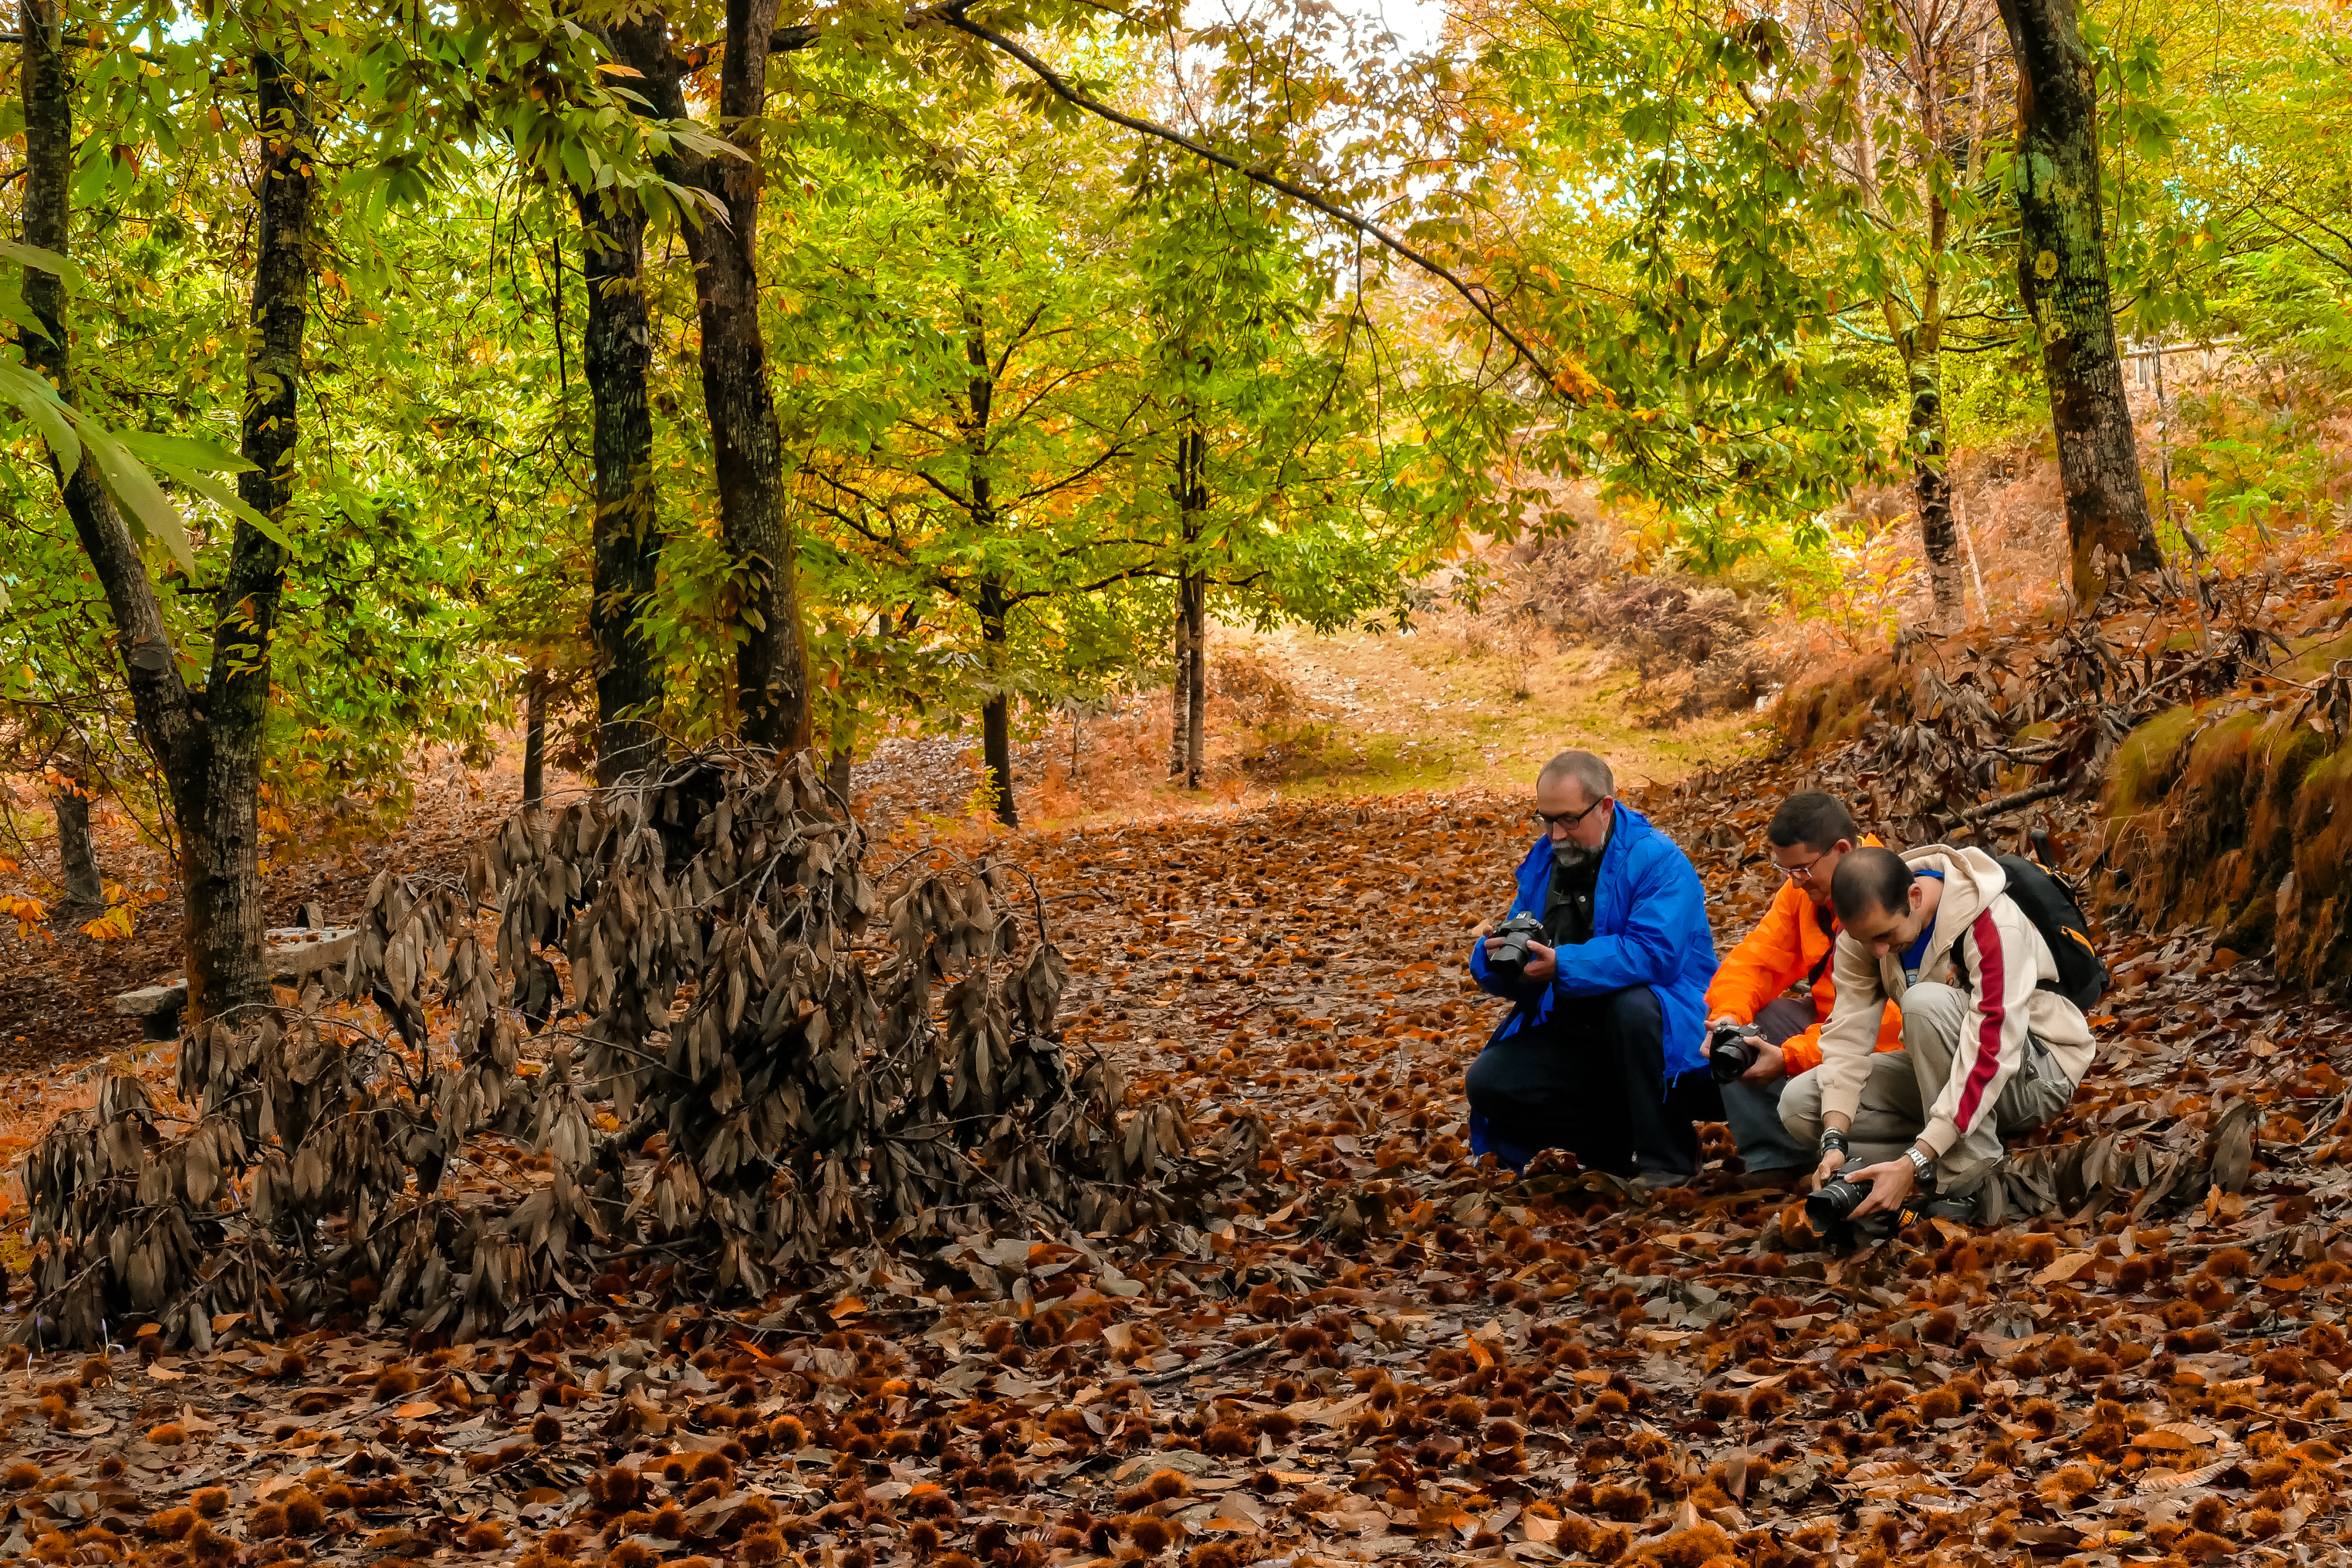
landscape, tree, forest, wilderness, trail, sunlight, leaf, autumn, season, spain, galicia, pontevedra, paisajes, woodland, habitat, lumixfz1000, fz1000, ecosystem, espana, marin, ggl1, xovesphoto, panasoniclumixfz1000, lagocasti eiras, mar ngaliciaespa a, natural environment